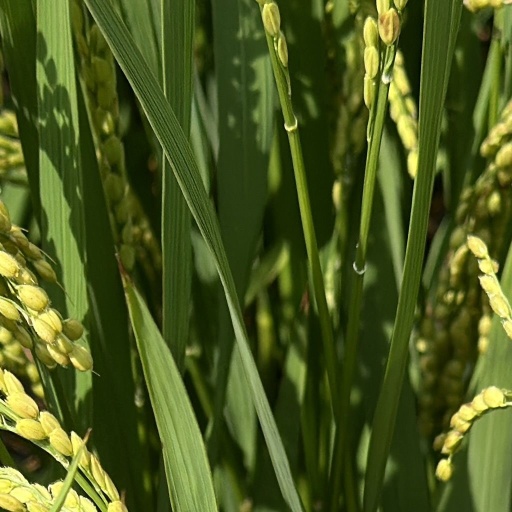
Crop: rice